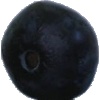
Label: blueberry